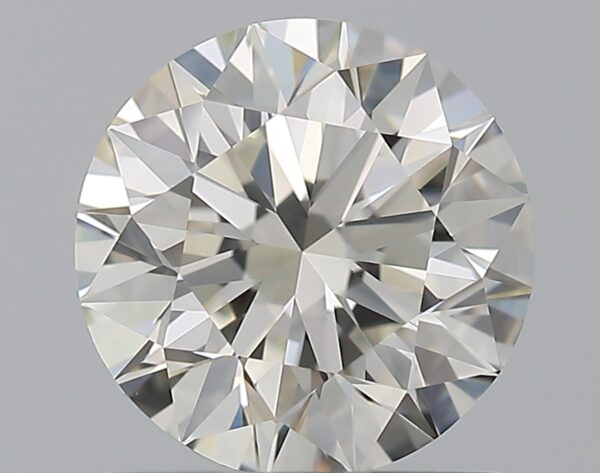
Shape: round
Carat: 1.09
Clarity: VVS2
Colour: J
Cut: EX
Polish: EX
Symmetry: EX
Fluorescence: N
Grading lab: GIA
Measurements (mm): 6.55 x 6.59 x 4.11